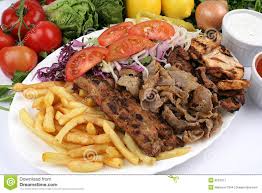
Yemek: kebap